Sisir Kumar Das

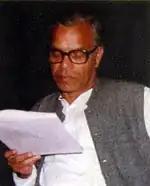

Sisir Kumar Das (1936–2003) was an Indian scholar of literature, specializing in Indian literature, as well as a linguist, poet, playwright, translator, and comparatist. His three-volume "A History of Indian Literature" (covering 1800–1910, 1911–1956, and 800–1399) is a significant contribution to the field. He also edited the multi-volume "English Writings of Rabindranath Tagore".